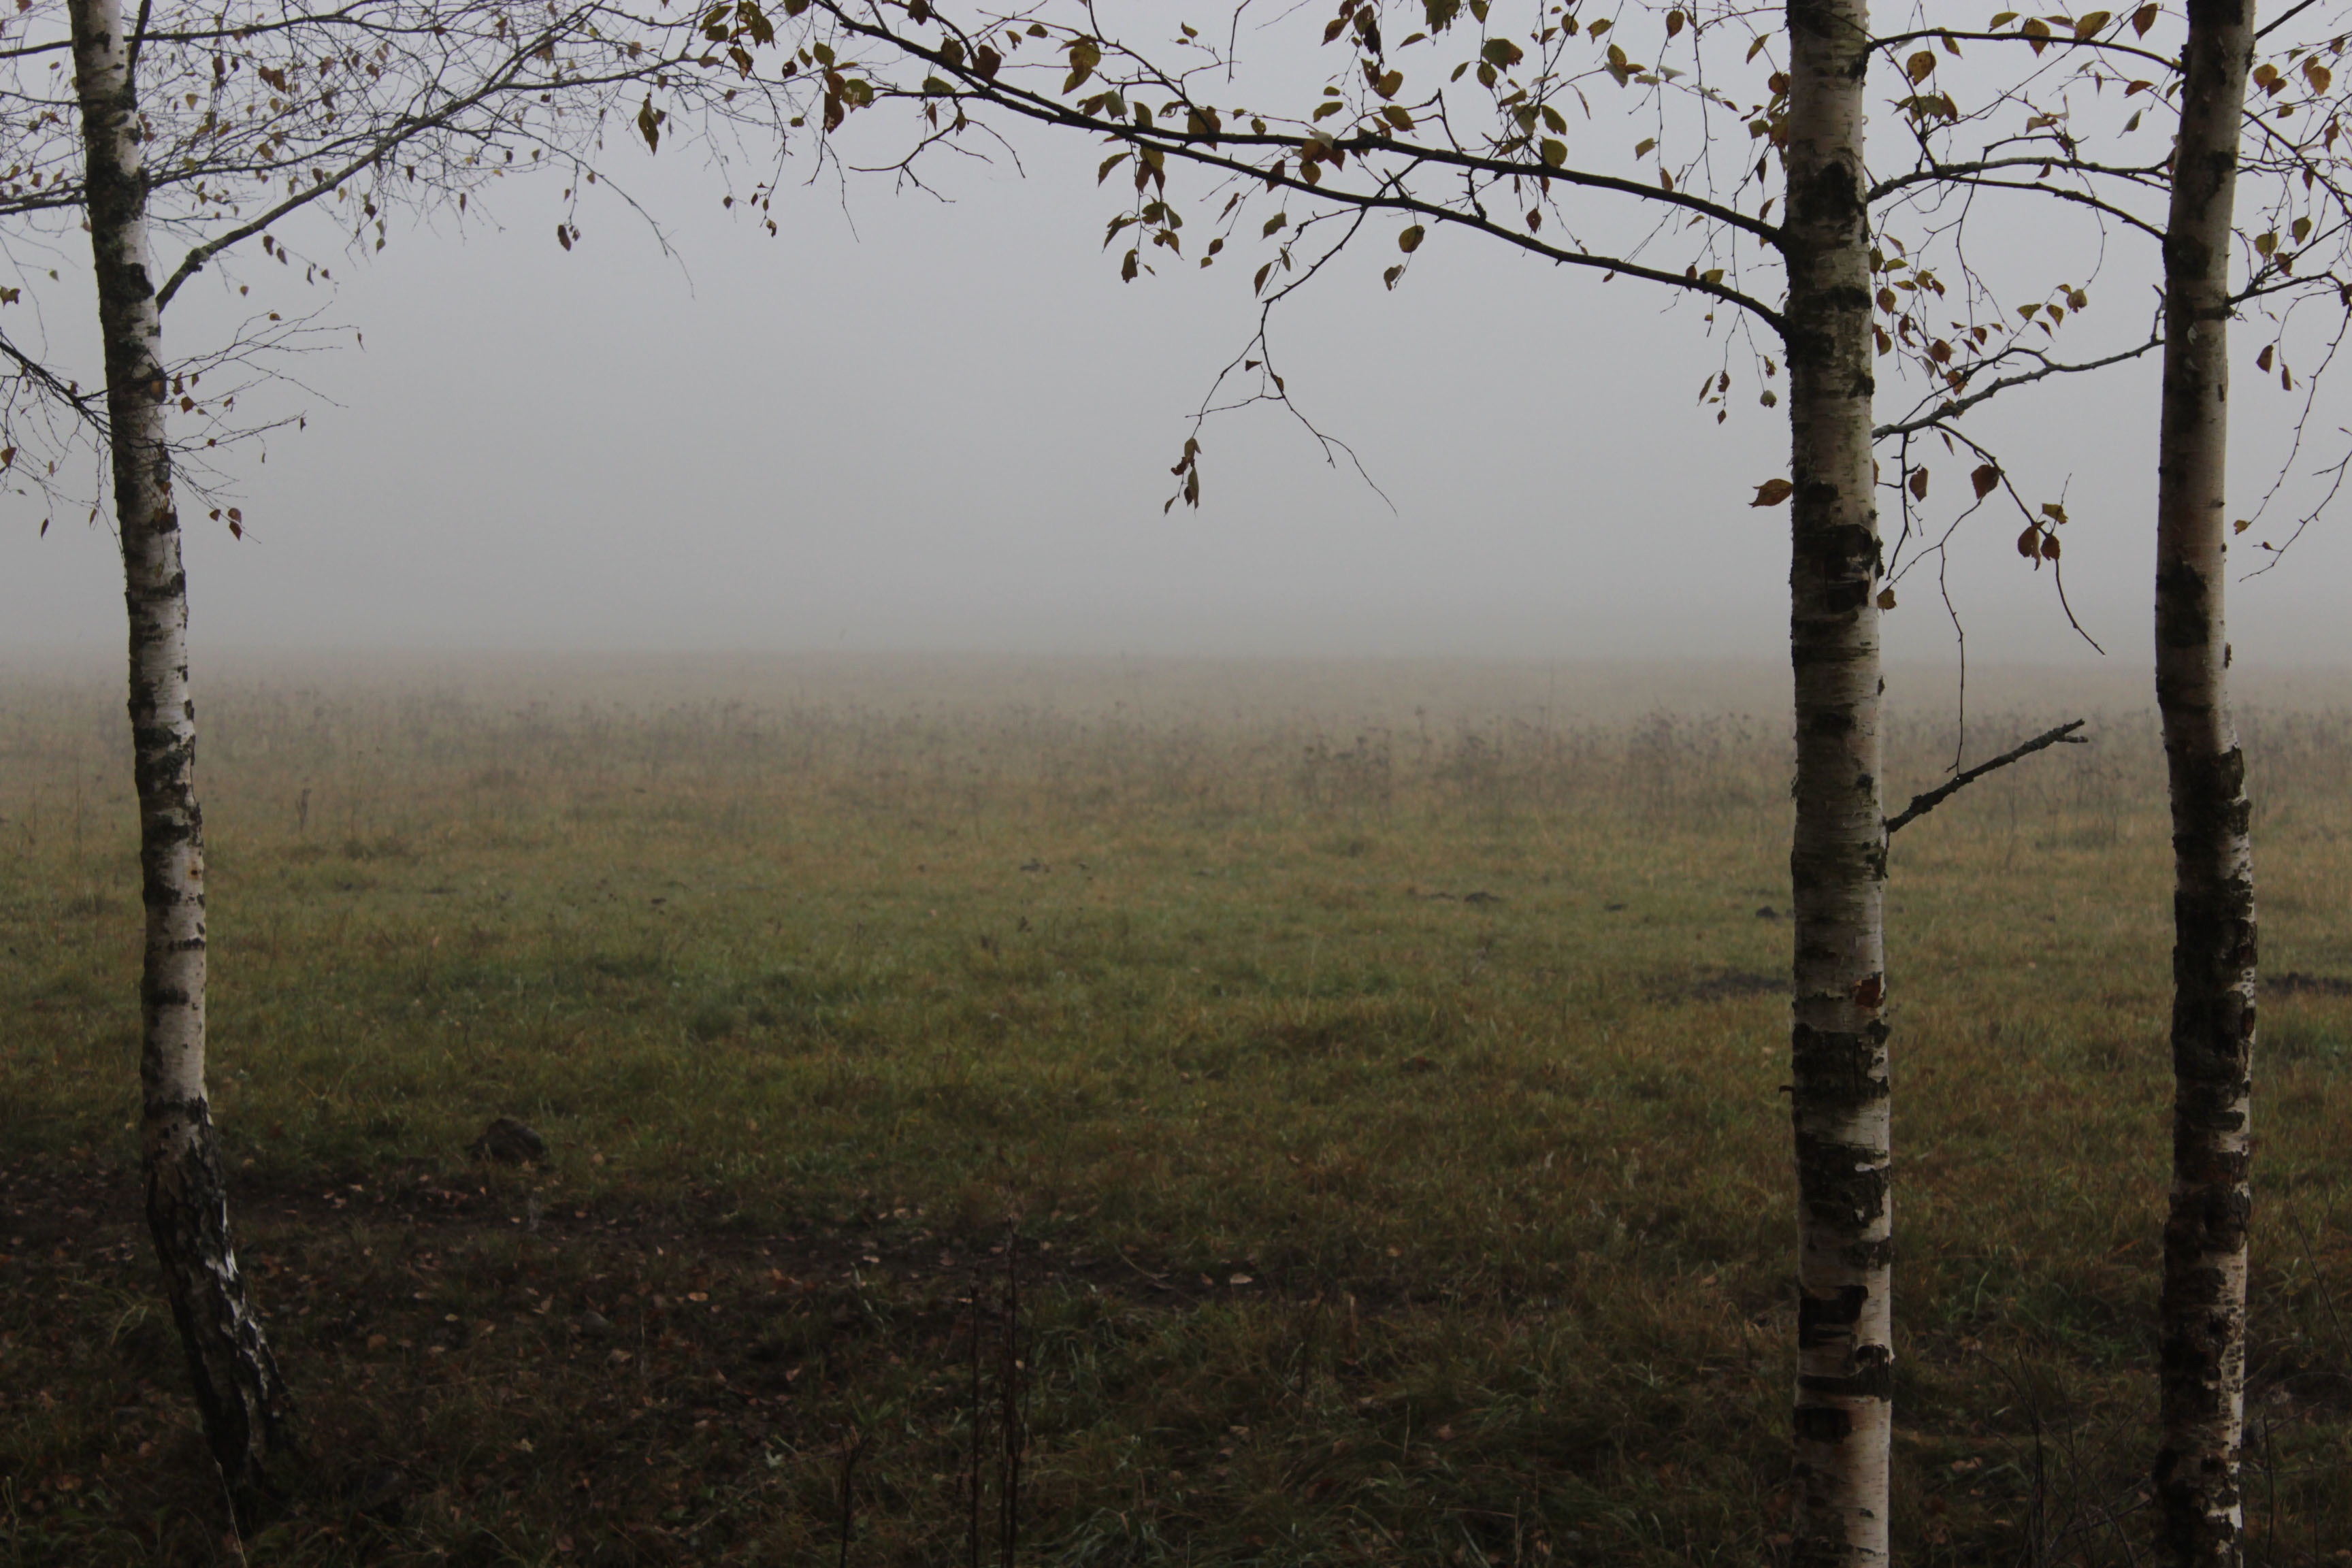
tree, nature, forest, branch, snow, winter, plant, fog, mist, sunlight, morning, leaf, wildlife, reflection, autumn, weather, season, wetland, woodland, habitat, rural area, natural environment, atmospheric phenomenon, woody plant